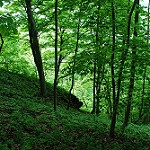
Label: forest